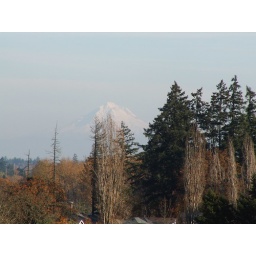
Or at least mt. Hood. Hard to believe all the blue sky in the middle of nov.